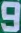
Number: 9